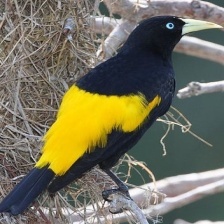
Species: YELLOW CACIQUE
Scientific name: CACICUS CELA